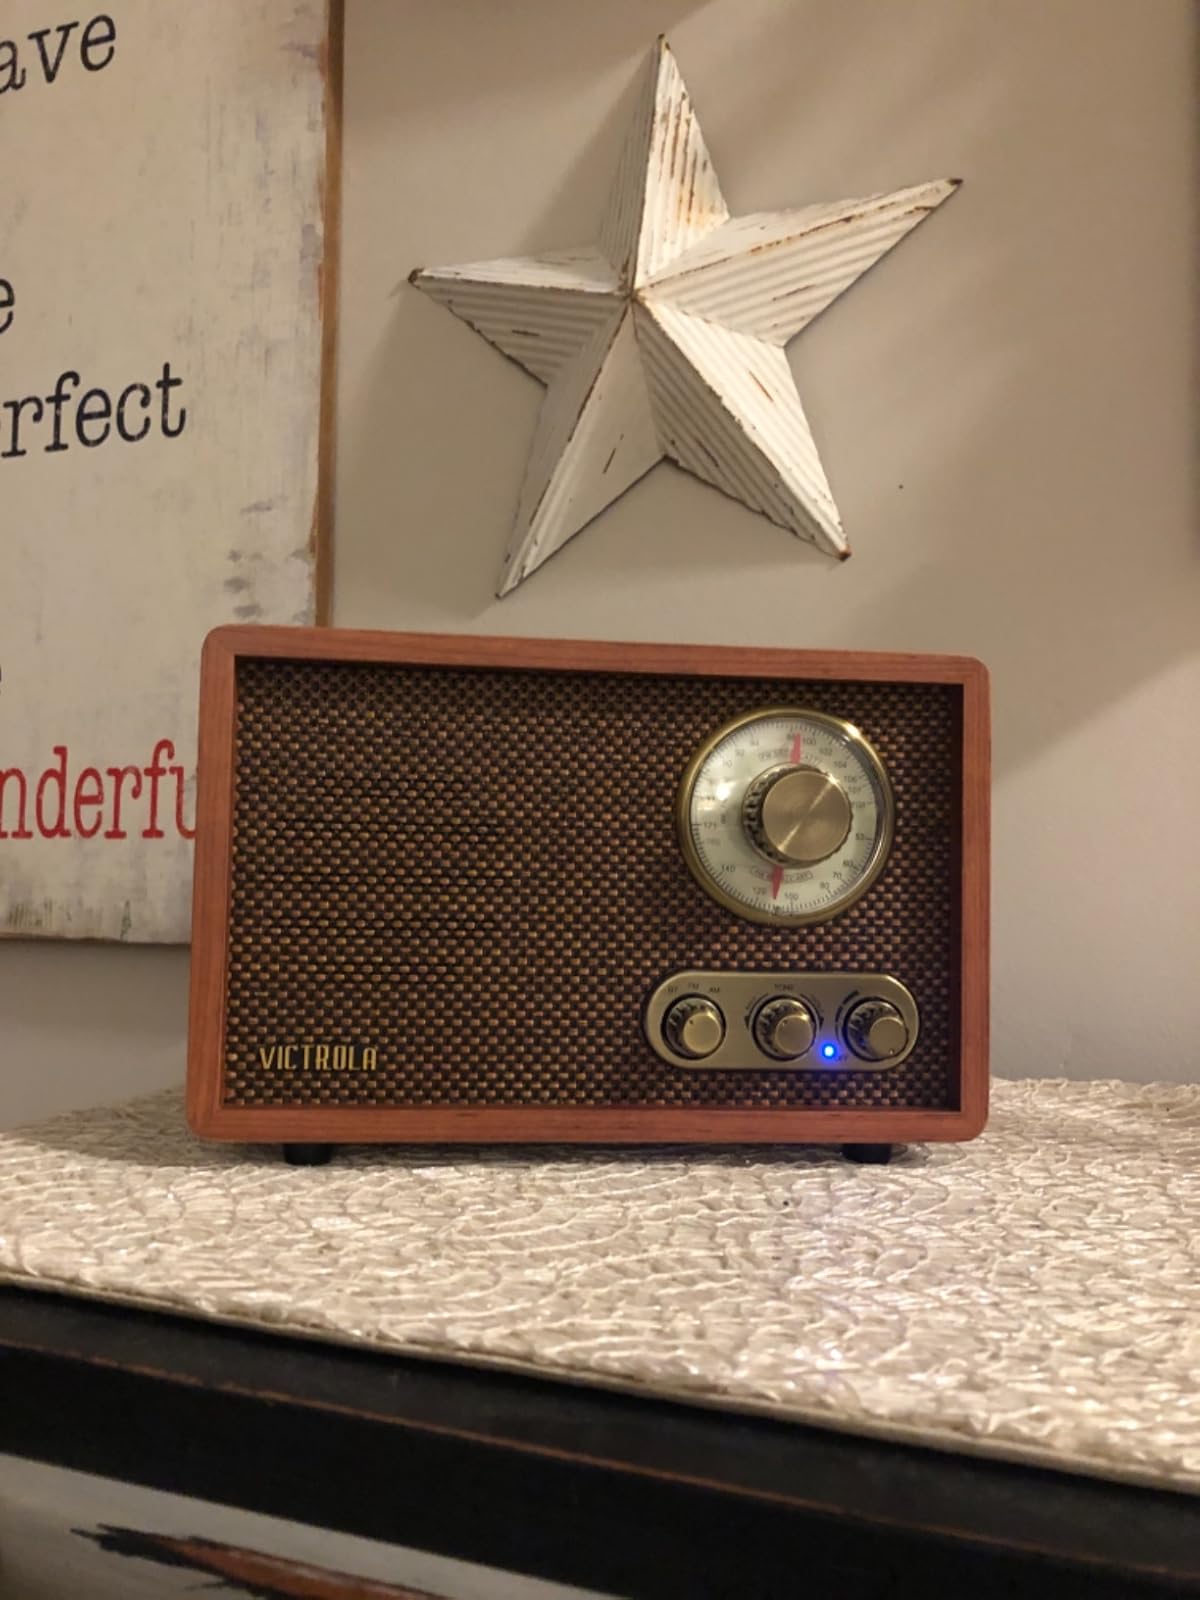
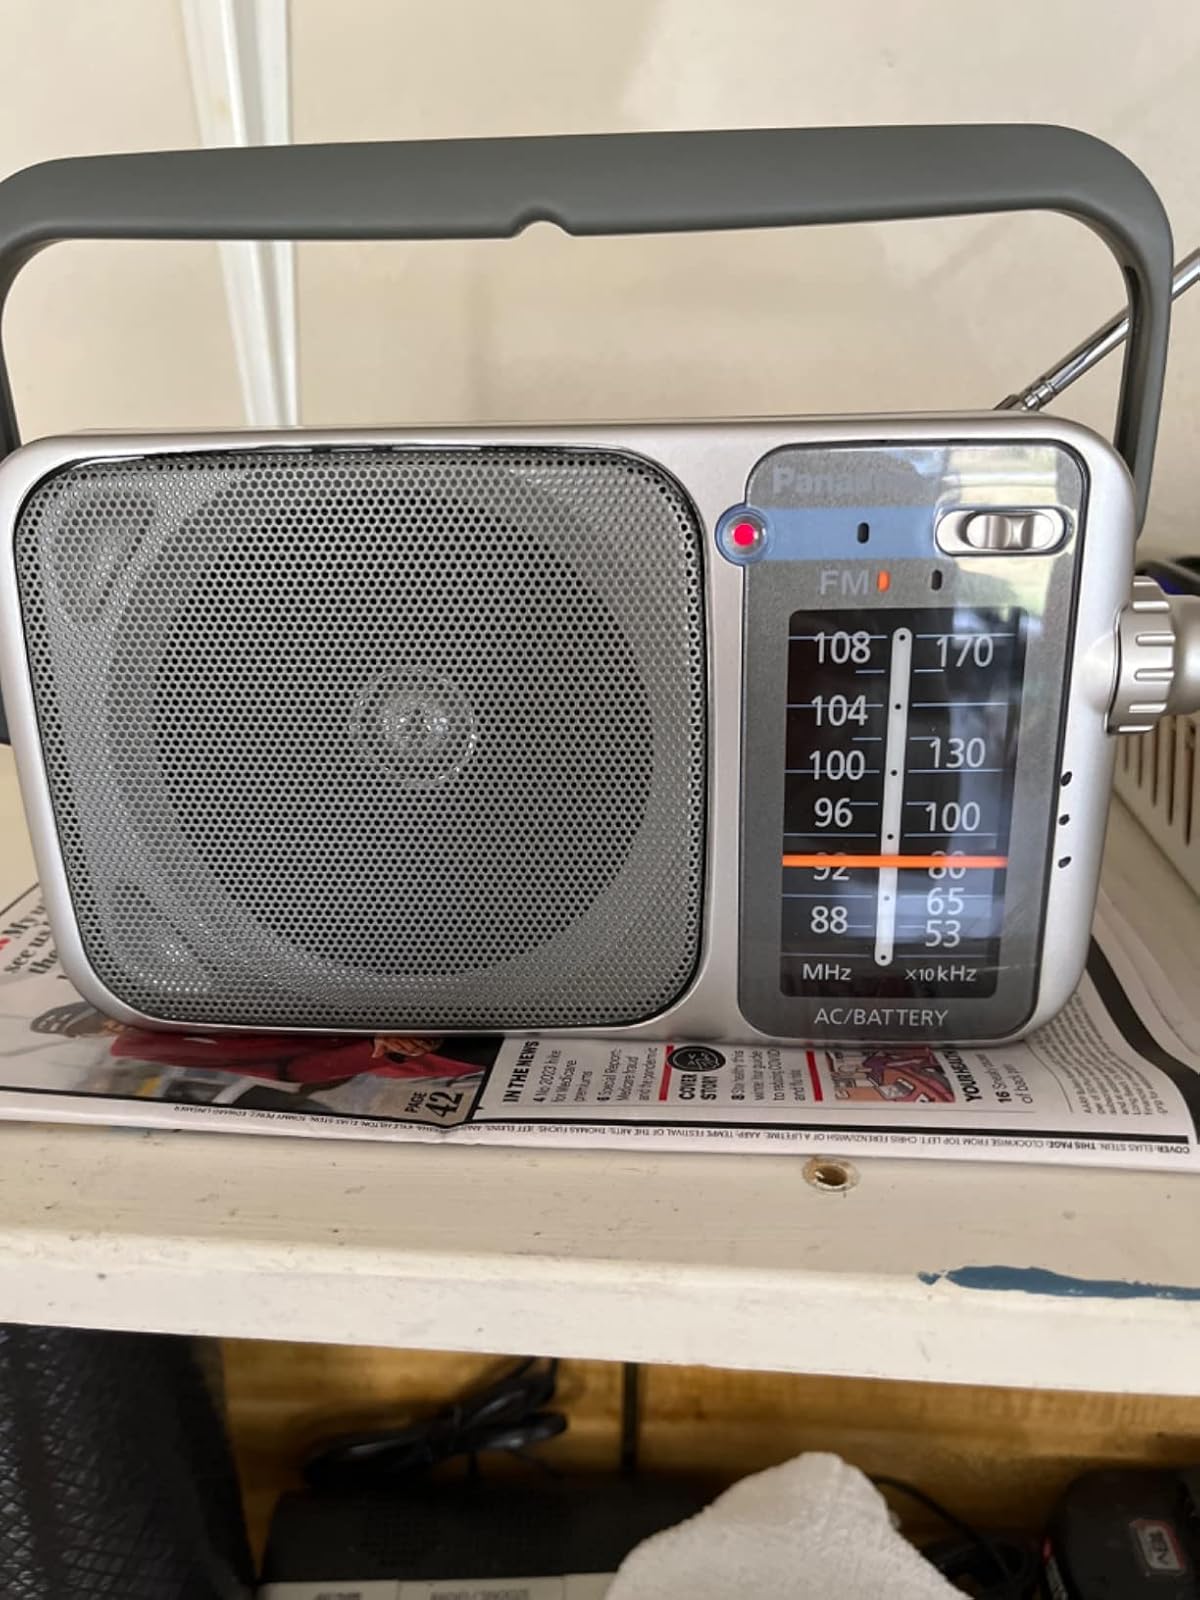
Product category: radio
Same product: no